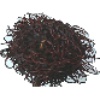
Label: Rambutan 1